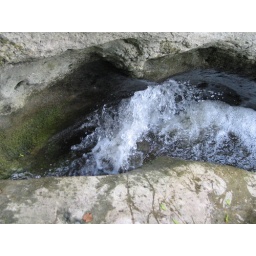
Those are natural strange formations in stone cross by a river.